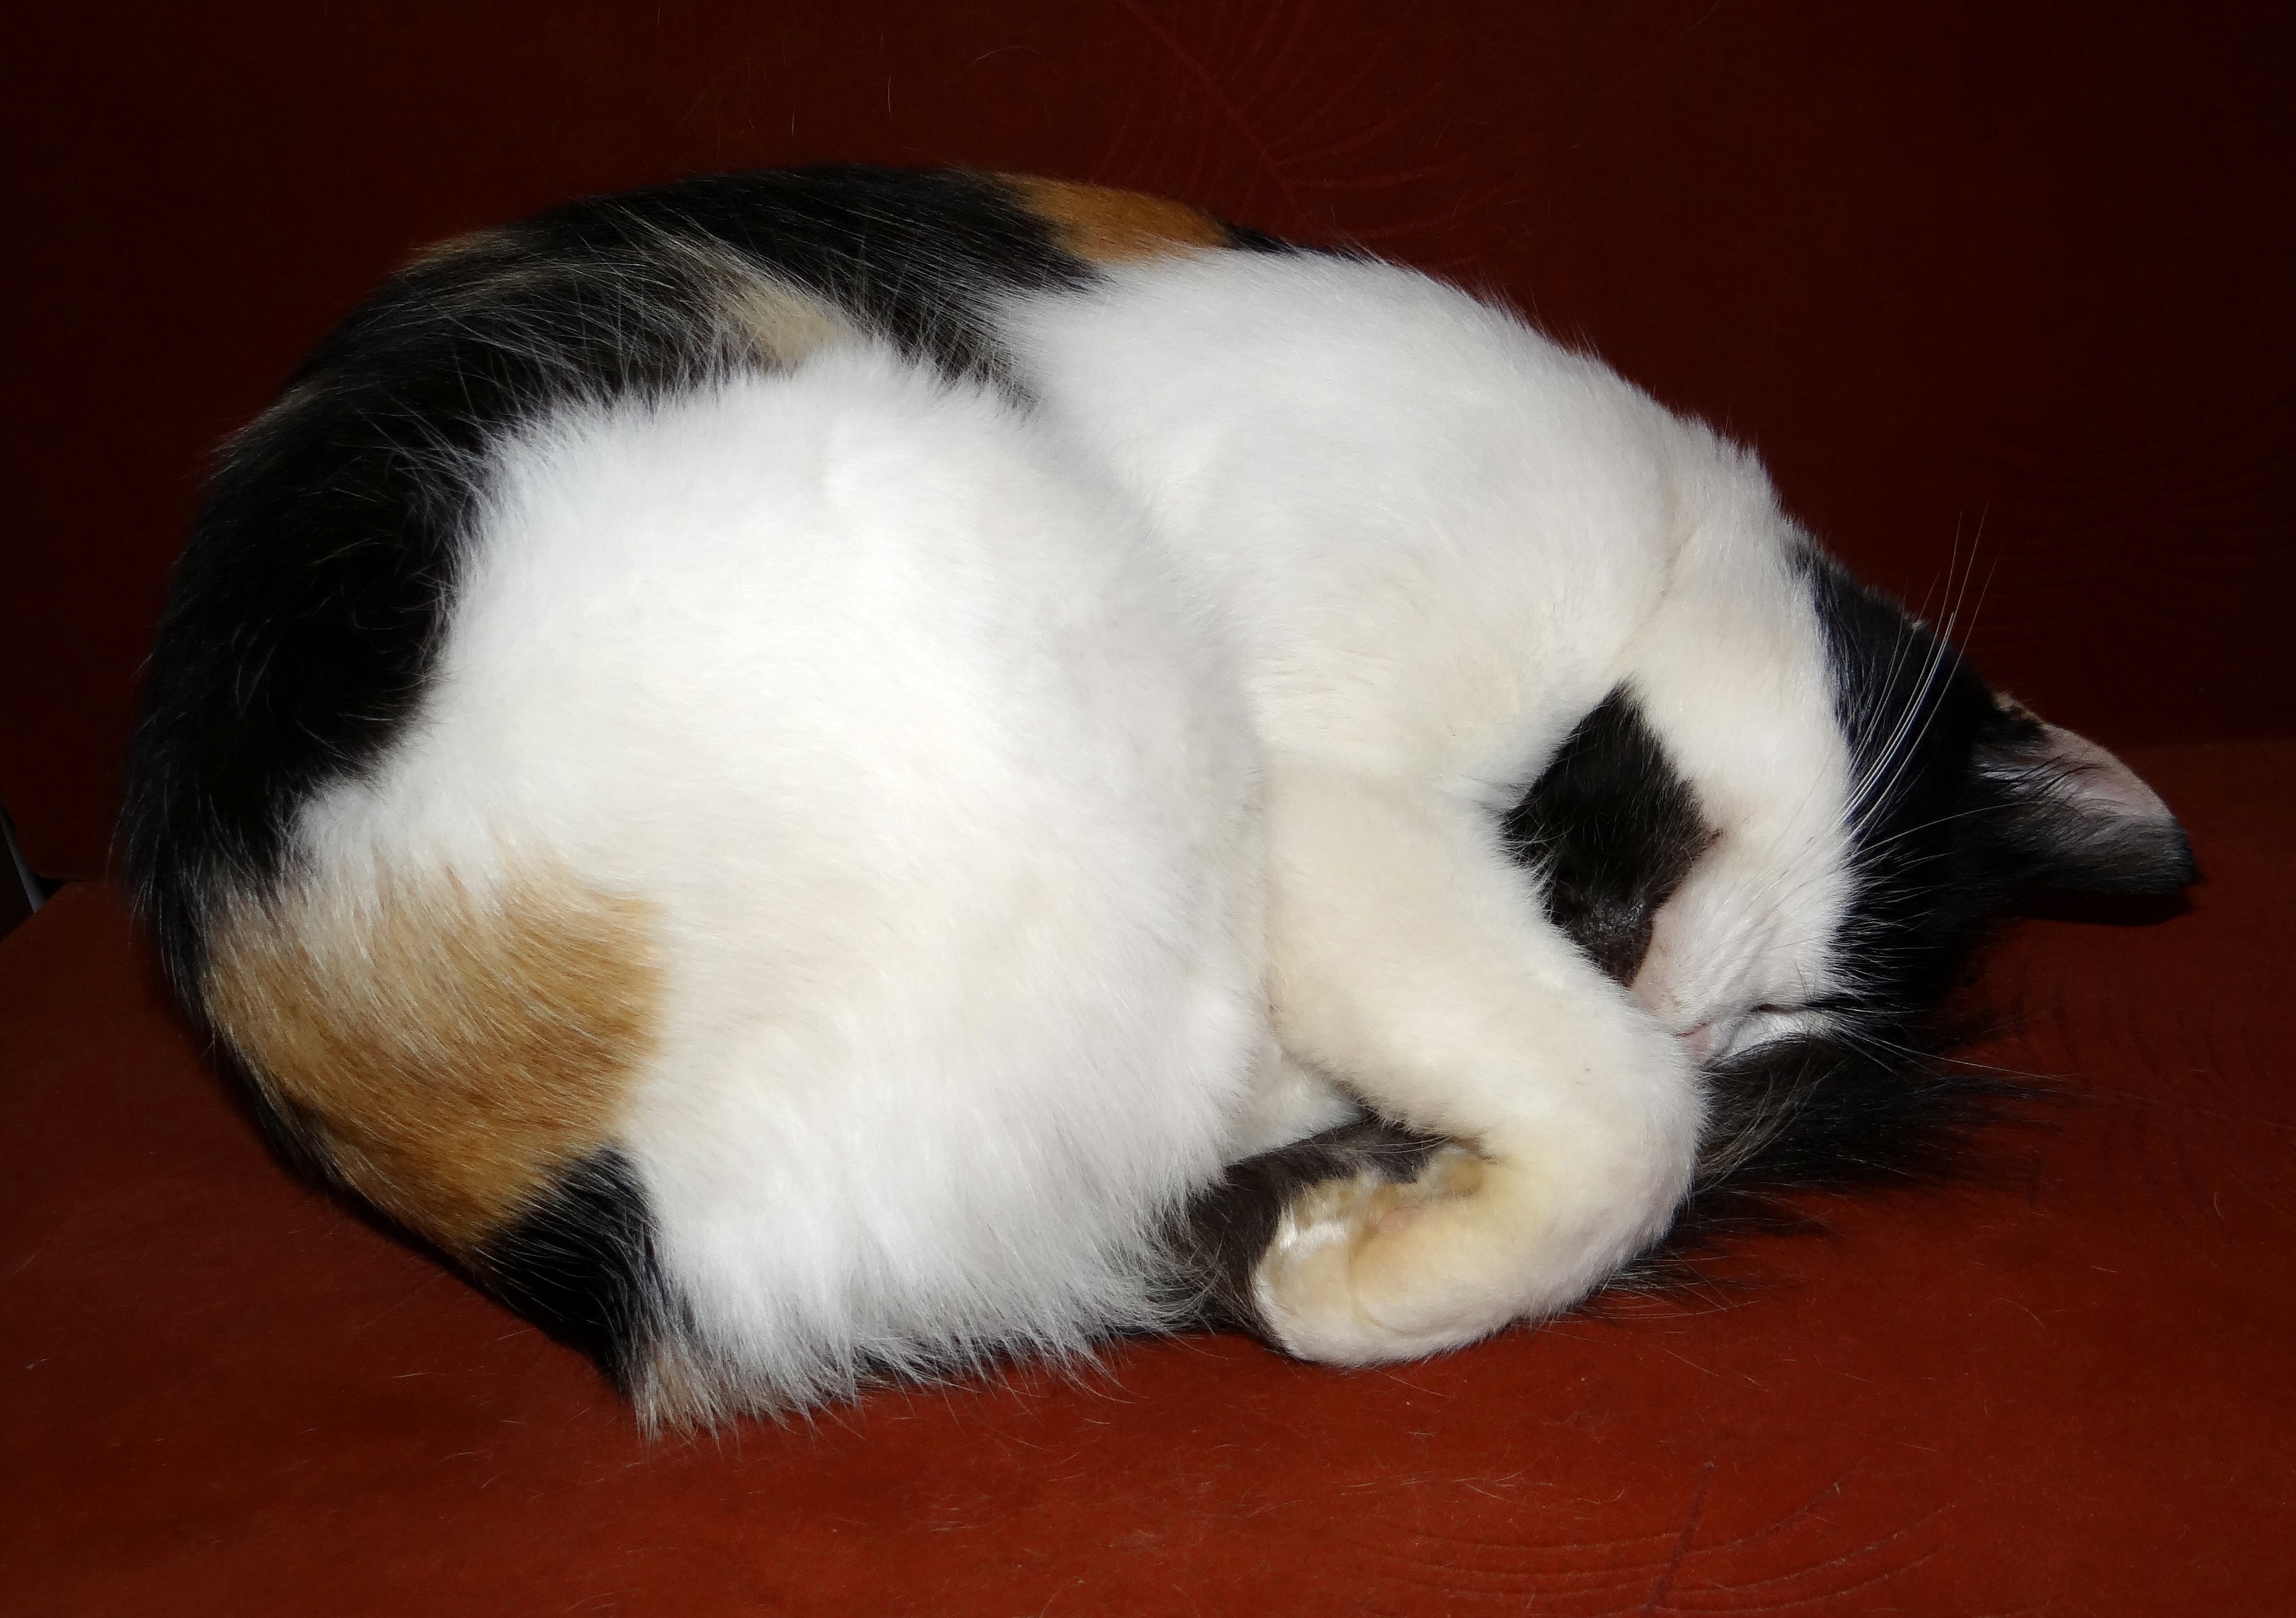
white, animal, pet, fur, young, kitten, cat, feline, mammal, outdoors, nose, whiskers, kitty, furry, vertebrate, domestic, india, adorable, cute cat, dog like mammal, deep sleep